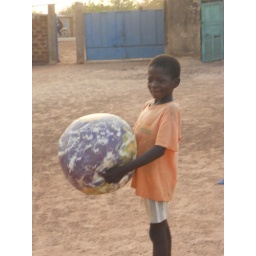
Playing with the globe beach ball that my mom sent over